Denain-Anzin

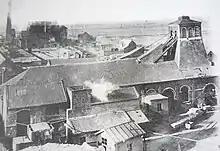
Pit 1 of the Compagnie des mines d'Azincourt

The company absorbed the Compagnie des Charbonnages d'Azincourt on 12 July 1906 to ensure a supply of affordable coal.